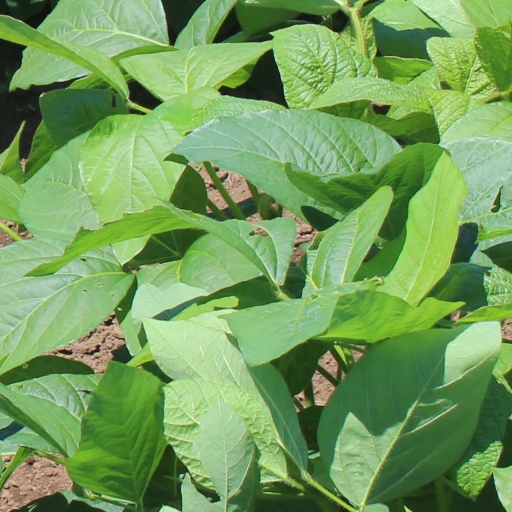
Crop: soybean